Vladimir Margaryan

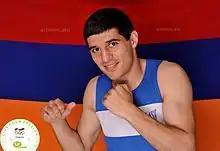

Vladimir Margaryan (born 8 March 1991) is an Armenian boxer. He competed in the men's welterweight event at the 2016 Summer Olympics.